Beauty Flash

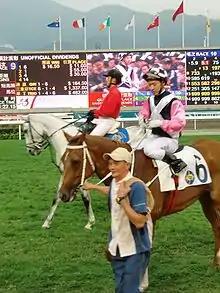
Beauty Flash

Beauty Flash (foaled 16 November 2005) is a Hong Kong–based Thoroughbred racehorse.